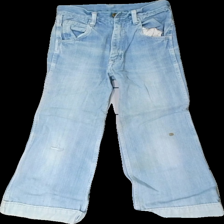
View: front
Type: Jeans
Category: Children
Brand: Missing
Colors: Blue
Material: 100% cotton
Cut: Regular
Season: All
Trend: Denim
Stains: Major
Holes: Minor
Damage: hål
Damage location: middle center
Damage 2: fläckar
Damage 2 location: middle center
Damage 3: fläckar
Damage 3 location: bottom center
Price range: <50
Recommended usage: Export
Description: blåa jeans med fläckar fram och bak och hål på vänstra knät